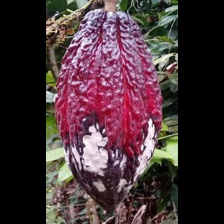
Label: moniliophthora